Attacks on the Butte de Warlencourt

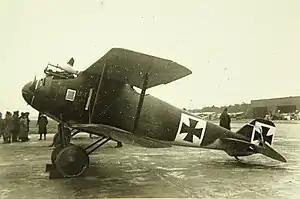

On 21 July 1916, 3 Squadron Royal Flying Corps (RFC) discovered new German defences from Le Transloy to Warlencourt and more trenches between Eaucourt l'Abbaye and Flers, west of the Butte. On 22 August a dogfight between 11 Squadron and about twenty German fighters took place above the Butte and three Roland D.I aircraft were shot down. On 4 October, the 47th (1/2nd London) Division occupied Flers Support Trench unopposed and after nightfall on 5 October, advanced to occupy a ruined mill north-west of Eaucourt. The capture of Eaucourt enabled the British to move field artillery over the High Wood ridge, into range in a valley beyond the Starfish to support attacks on the Butte.